Dakotaraptor

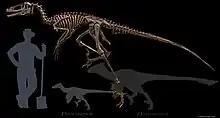
A restored replica of the "Dakotaraptor" holotype compared to silhouettes of "Deinonychus", "Velociraptor" and a human

In 2005, paleontologist Robert DePalma in Harding County, South Dakota discovered a fluvial bonebed bearing the remains of a variety of dinosaurian and non-dinosaurian remains, which yielded a partial skeleton attributed by DePalma to a large dromaeosaurid. Subsequently, the same site produced additional dromaeosaurid remains.